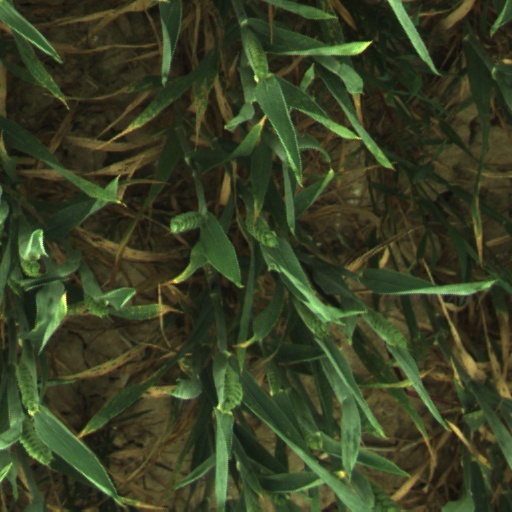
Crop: wheat